Suffolk Regiment

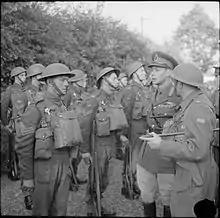
The King inspects men of the Suffolk Regiment during a tour of Western Command, 23 October 1941

The 1st Battalion, Suffolk Regiment was a Regular Army unit stationed in Devonport as part of the 8th Infantry Brigade, 3rd Infantry Division and served with the British Expeditionary Force (BEF) in France from late 1939 to May 1940. The division was commanded by Major-General Bernard Montgomery. With the rest of the BEF, it was evacuated from Dunkirk in 1940. The next four years were spent training in the United Kingdom for the invasion of Normandy in 1944, otherwise known as D-Day. The 1st Battalion, under the command of Lieutenant Colonel Richard E. Goodwin, landed on Sword beach and was involved in attacking and taking the Hillman Fortress on D-Day itself. They served with the 3rd Infantry Division throughout the entire North West Europe Campaign from D-Day to Victory in Europe Day in 1945. By the end of the war the 1st Battalion had lost 215 men killed in action.